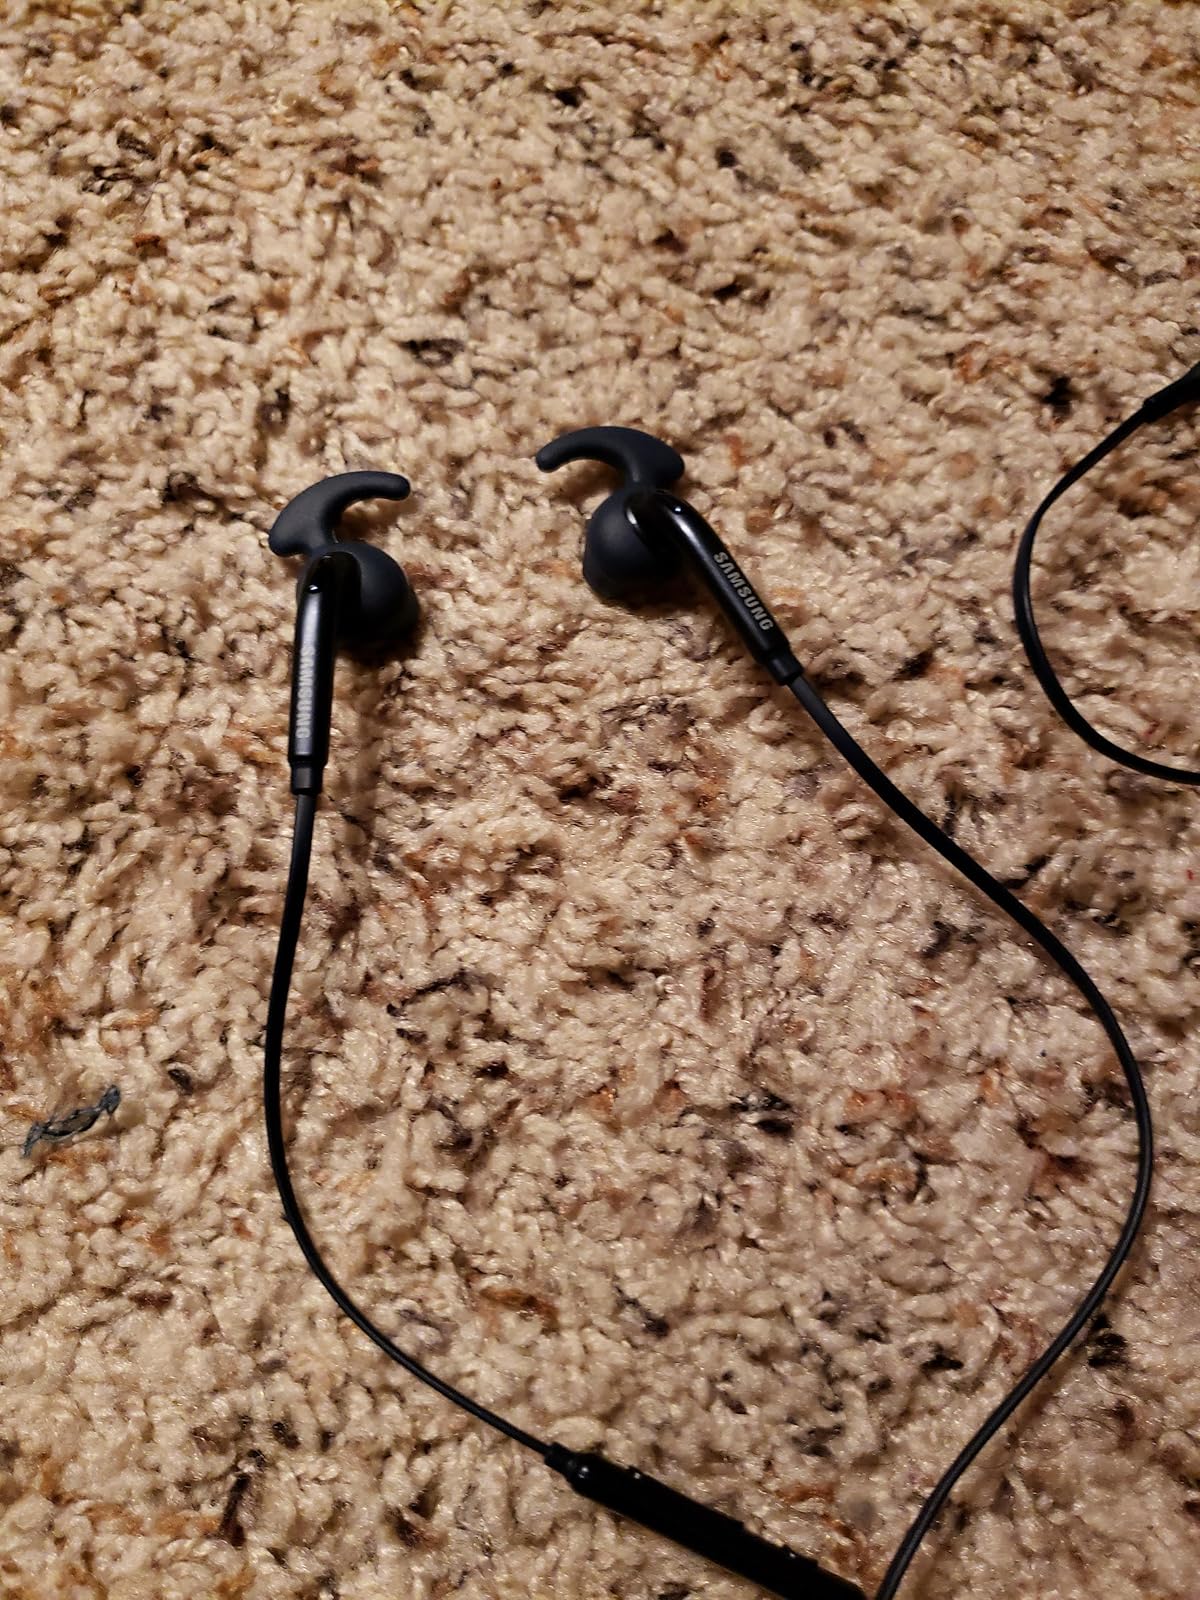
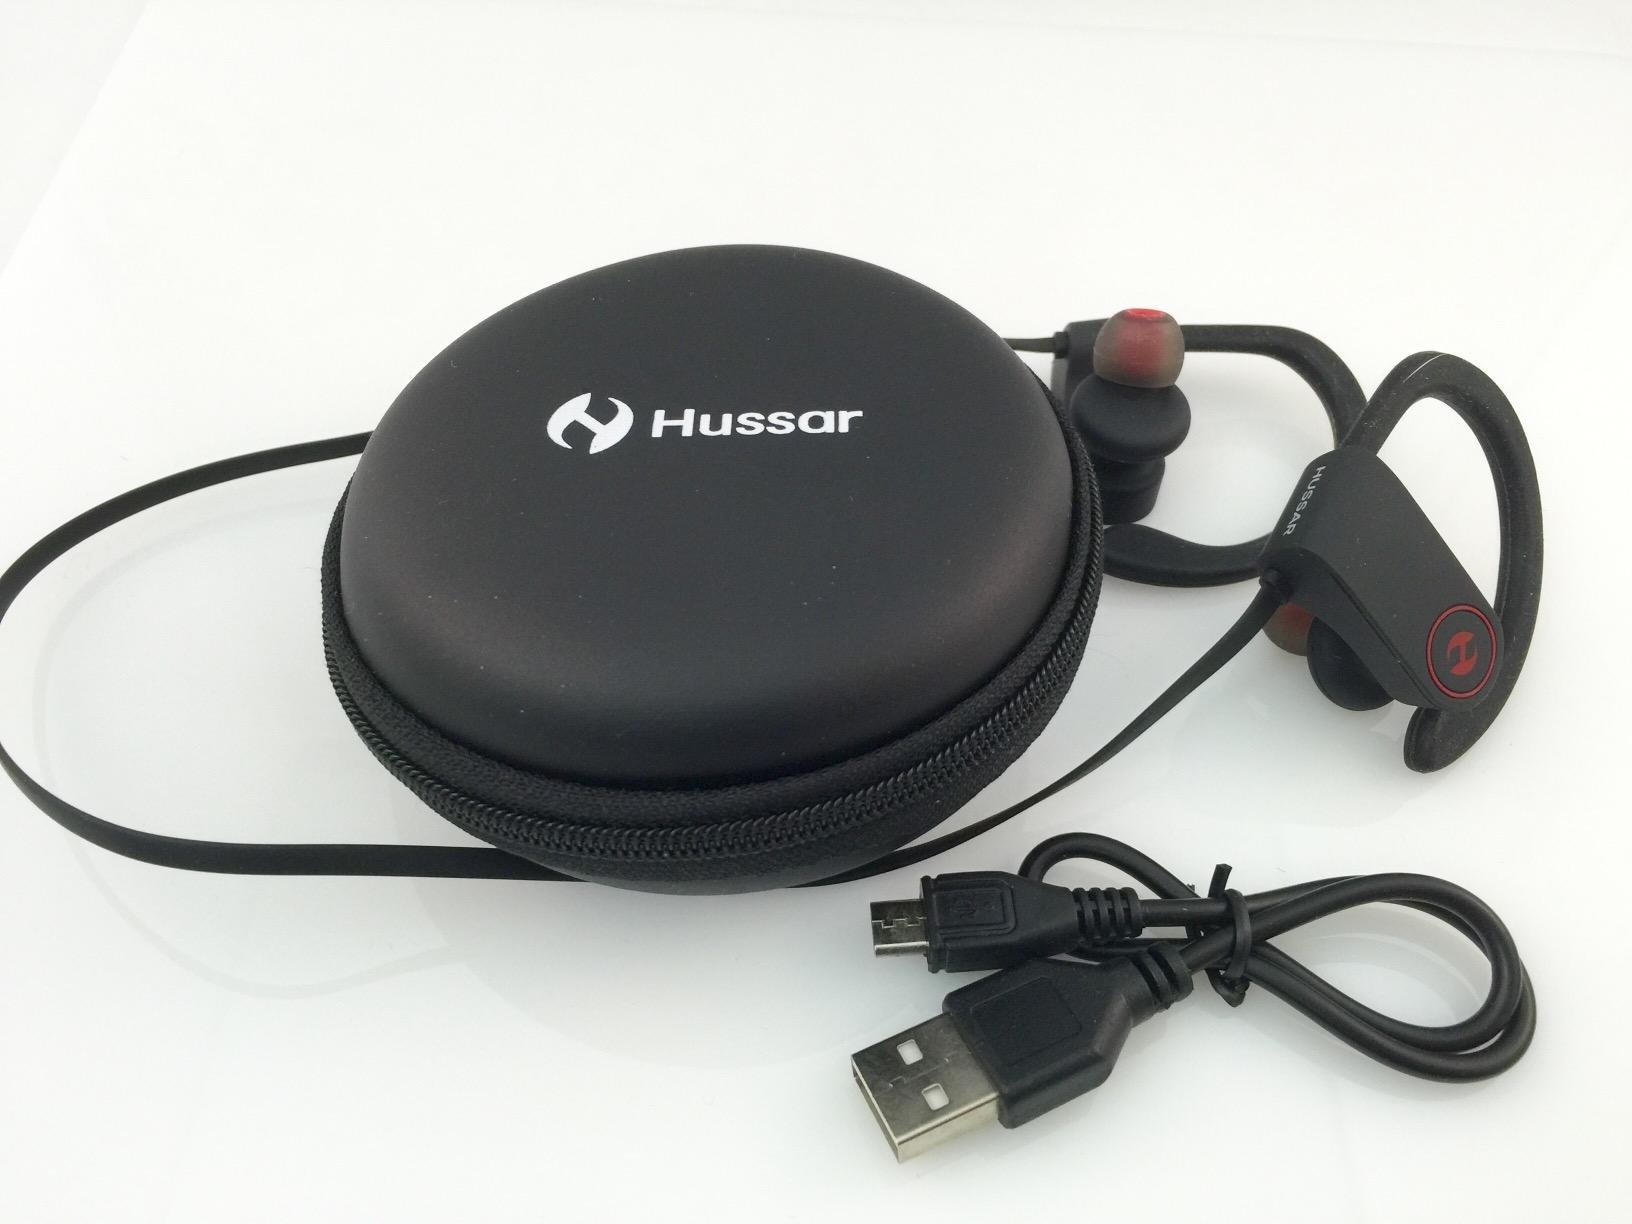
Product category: headphones
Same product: no